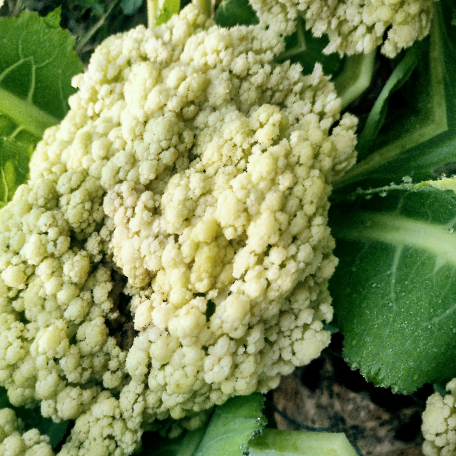
Label: Bacterial spot rot